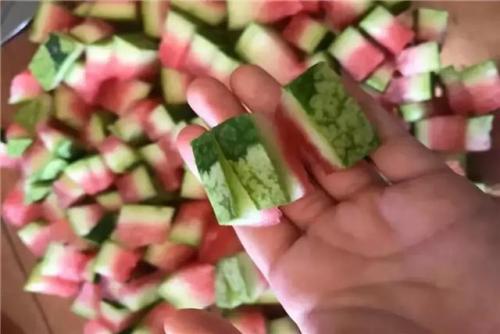
Label: trash